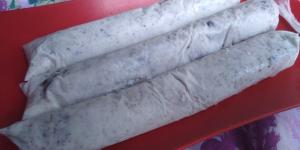
bolis de oreo